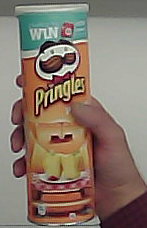
Product: pringles_paprika